Stanford Stadium

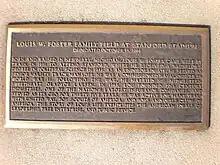
Plaque commemorating the dedication of Louis W. Foster Family Field in 1995

The stadium has undergone a number of significant renovations since the 1920s. In 1960, a press box was added, while the first, and last synthetic athletics track was installed in 1978 (replacing the cinder track that had been used for many years).